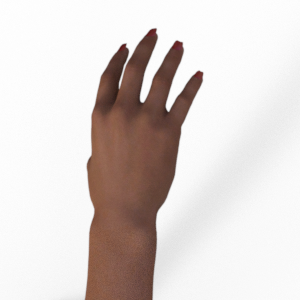
Label: paper